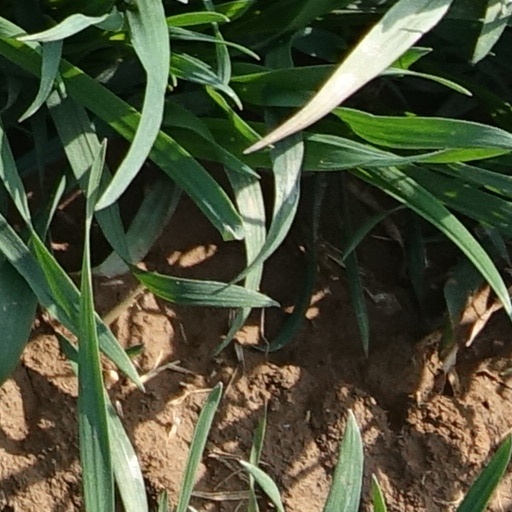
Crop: wheat